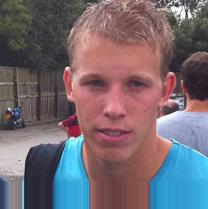
Age: 20